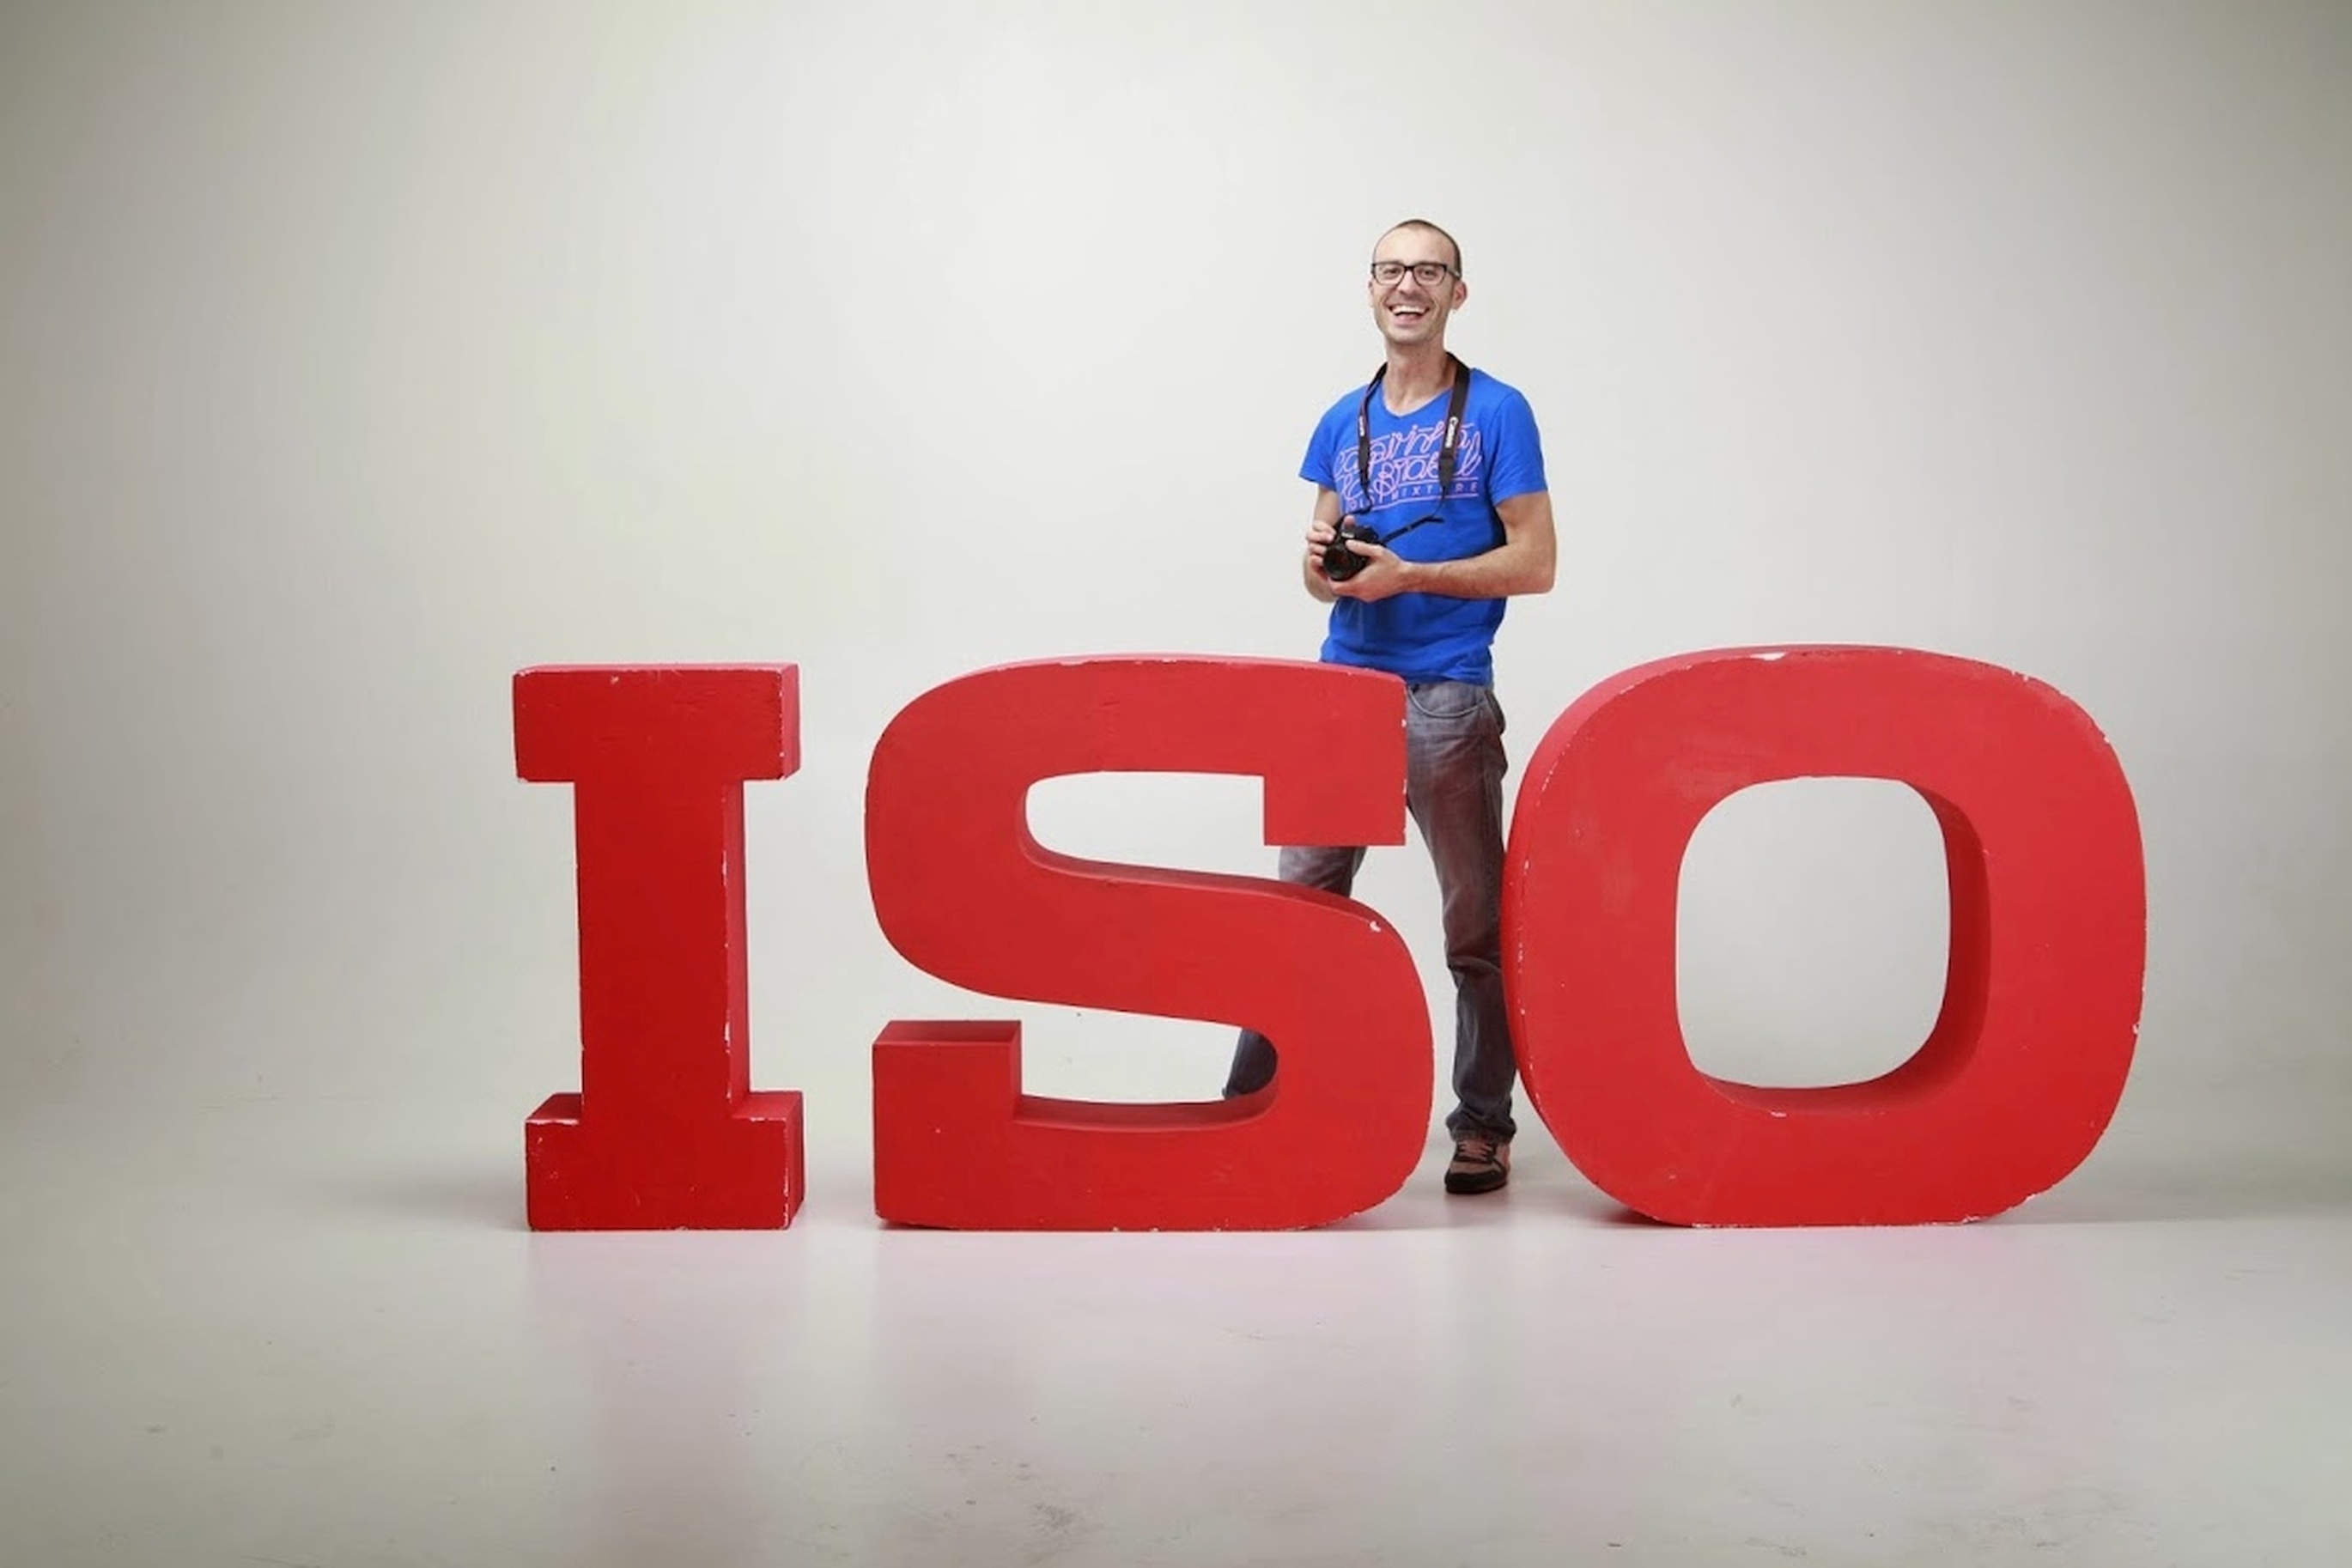
number, red, color, blue, brand, font, shape